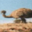
Label: bird